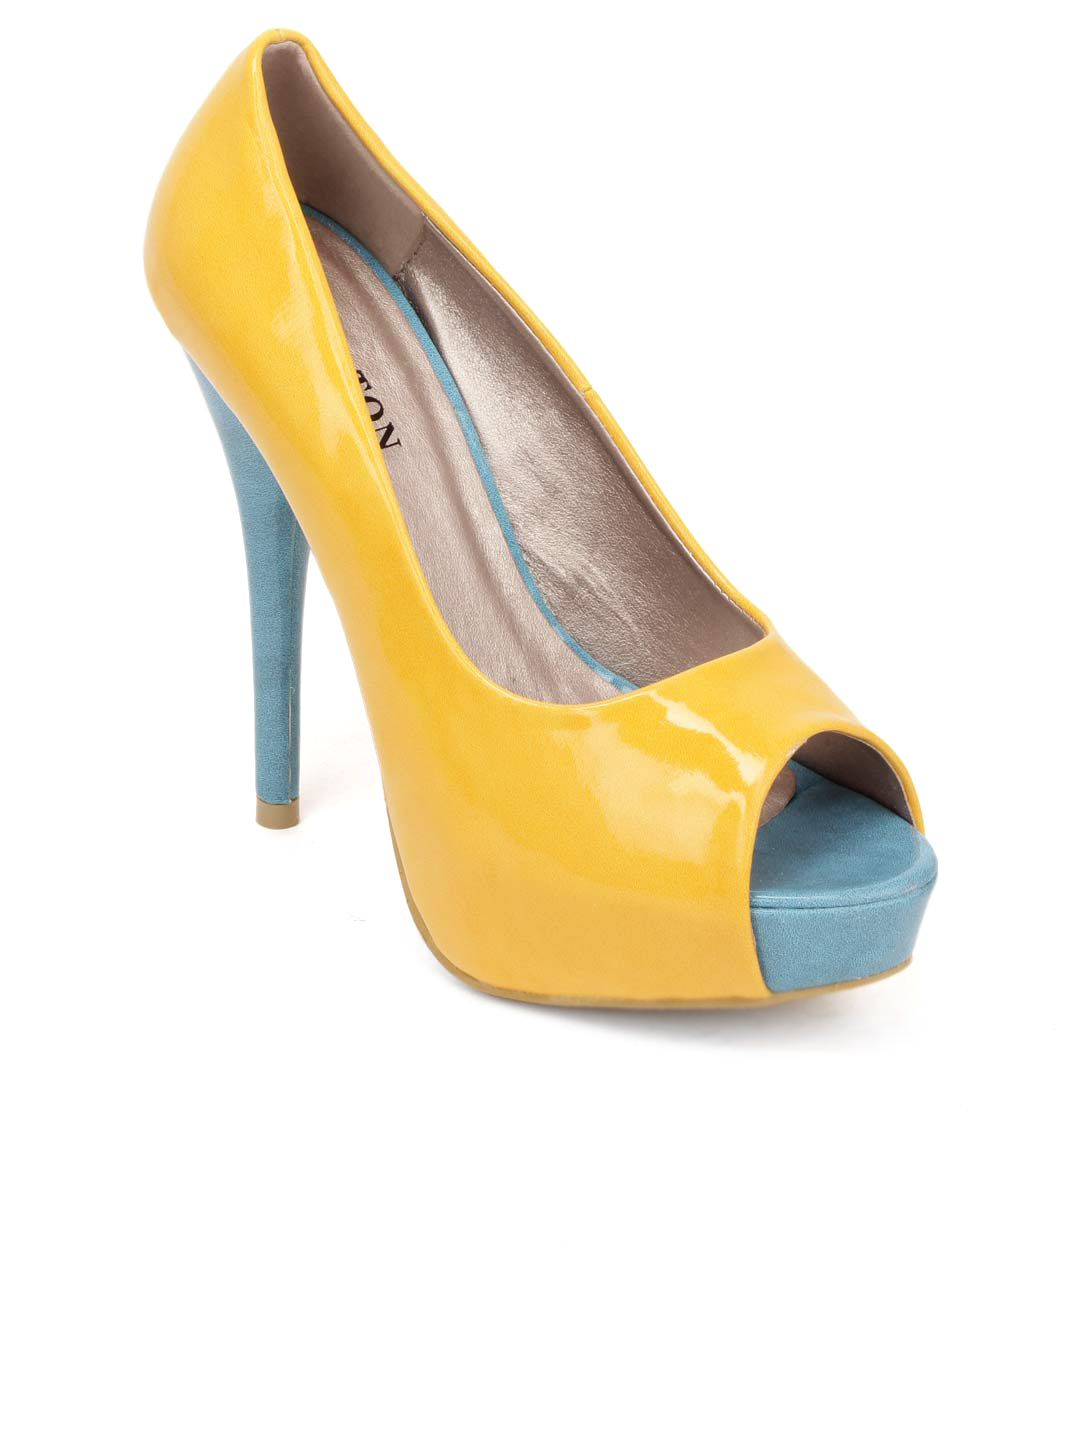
Carlton London Women Yellow Peep Toes
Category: Footwear / Shoes / Heels
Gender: Women
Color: Yellow
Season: Spring 2013
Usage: Casual